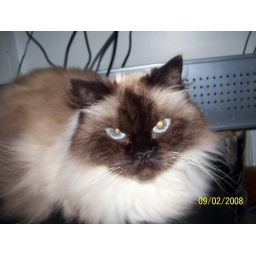
Kiki the sweetest cat ever, she loves 2 sit under the computer when I am on it